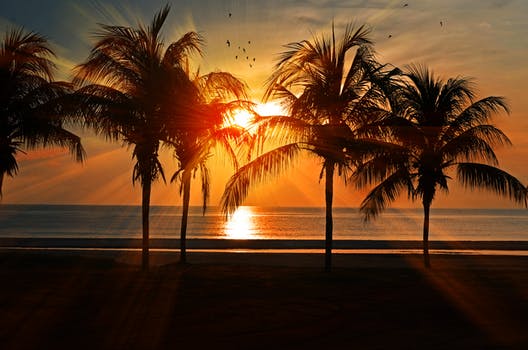
Label: No Watermark